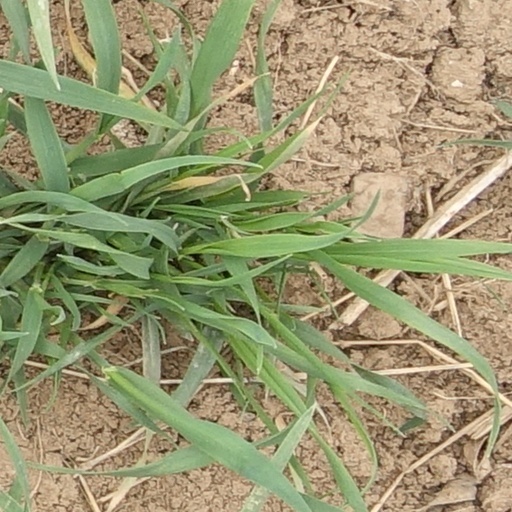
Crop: wheat